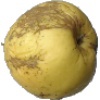
Label: golden_apple